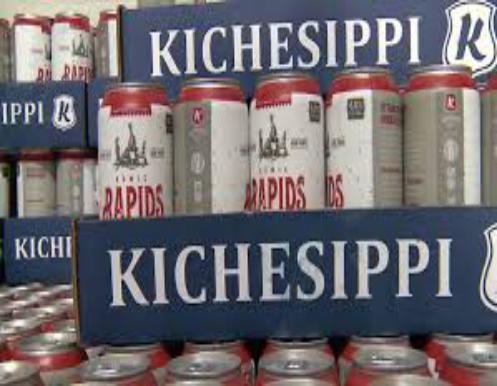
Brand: kichesippi-1
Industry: Food